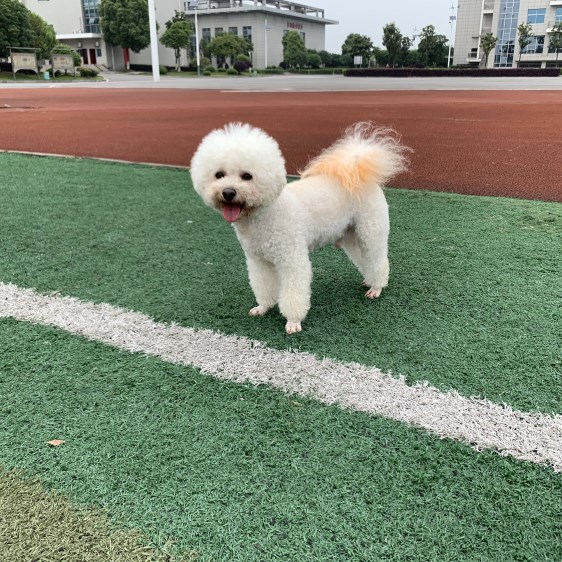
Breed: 3083-n000117-Bichon_Frise